Thomas Sully

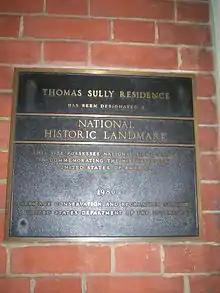
Plaque on the former home of Thomas Sully in Society Hill

Sully became a professional painter at age 18 in 1801, while living in Norfolk, Virginia, with his brother Lawrence. By 1802, he and elder brother Lawrence Sully changed their base to Richmond, Virginia, where they continued to work together. In 1805, Thomas Sully married his brother's widow, Sarah (Annis) Sully. He took on the rearing of Lawrence's children.